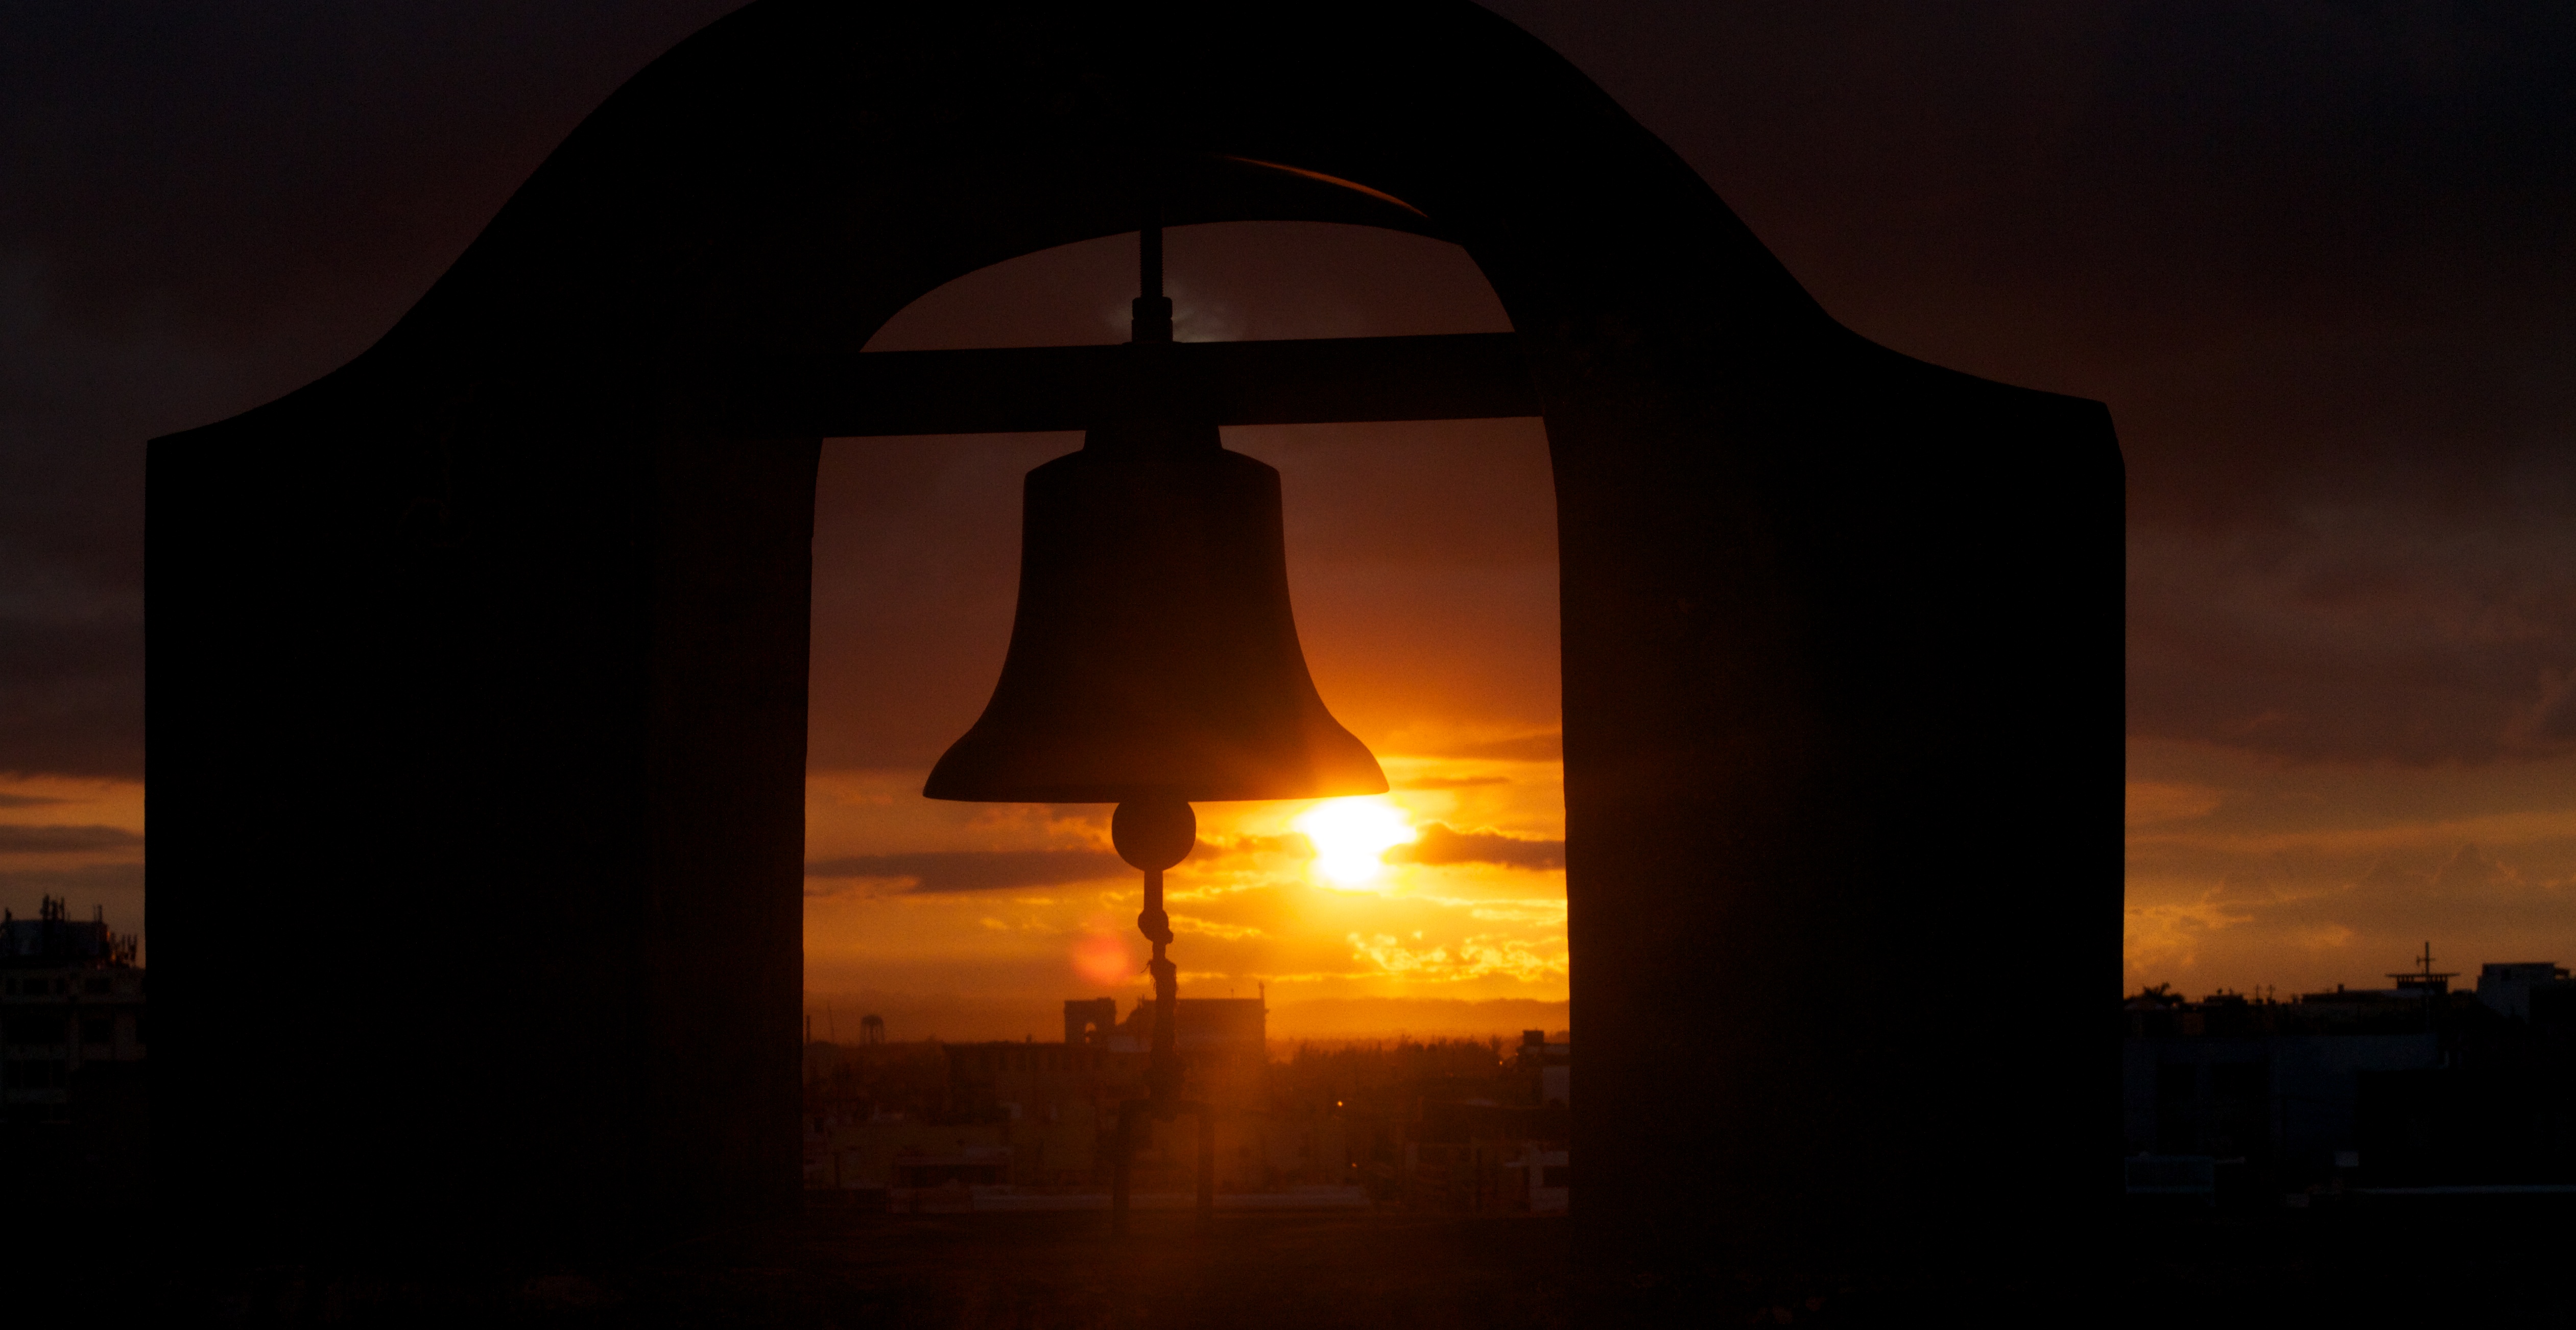
light, sun, sunrise, sunset, night, sunlight, morning, dawn, dusk, evening, reflection, darkness, lighting, cool image, temple